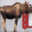
Label: deer